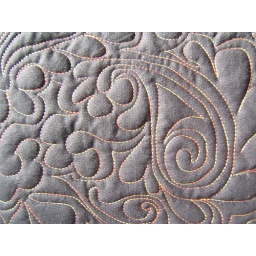
lovely orange red variegated thread in the border